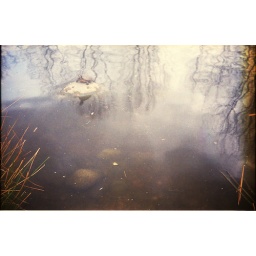
first turtle I've seen in that water